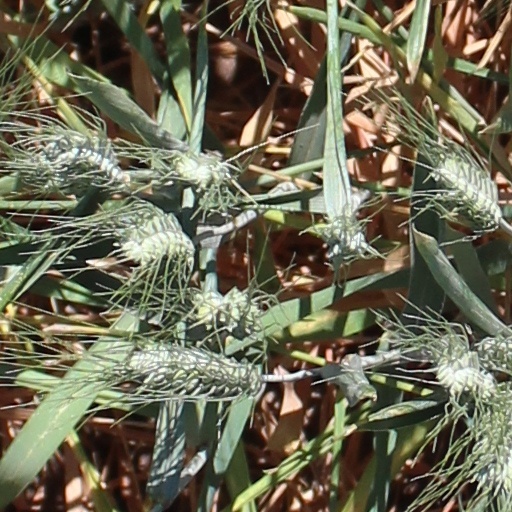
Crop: wheat